Women and government in Australia

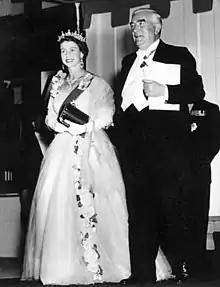
Queen Elizabeth II with her first Australian Prime Minister, Sir Robert Menzies in 1954

Australia has been governed as a Federated Constitutional Monarchy since 1901. There have been two female heads of state in the history of the Monarchy of Australia. Queen Victoria, who reigned from 1837 to 1901, and was the reigning monarch when the Constitution of Australia came into force, on 1 January 1901, after she gave it Royal Assent. Queen Elizabeth II reigned from 1952 to 2022, and from 1973 she was styled "Queen of Australia", to emphasise the separate constitutional status of the Australian Monarchy from the United Kingdom institution. Queen Elizabeth celebrated her 70th jubilee in 2022 – the longest serving monarch in Australian history.